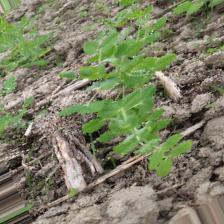
Label: Normal